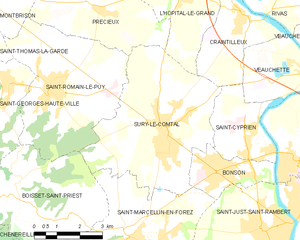
Sury-le-Comtal est une commune française située dans le département de la Loire en région Auvergne-Rhône-Alpes, faisant partie de Loire Forez Agglomération et de l'ancienne province du Forez.